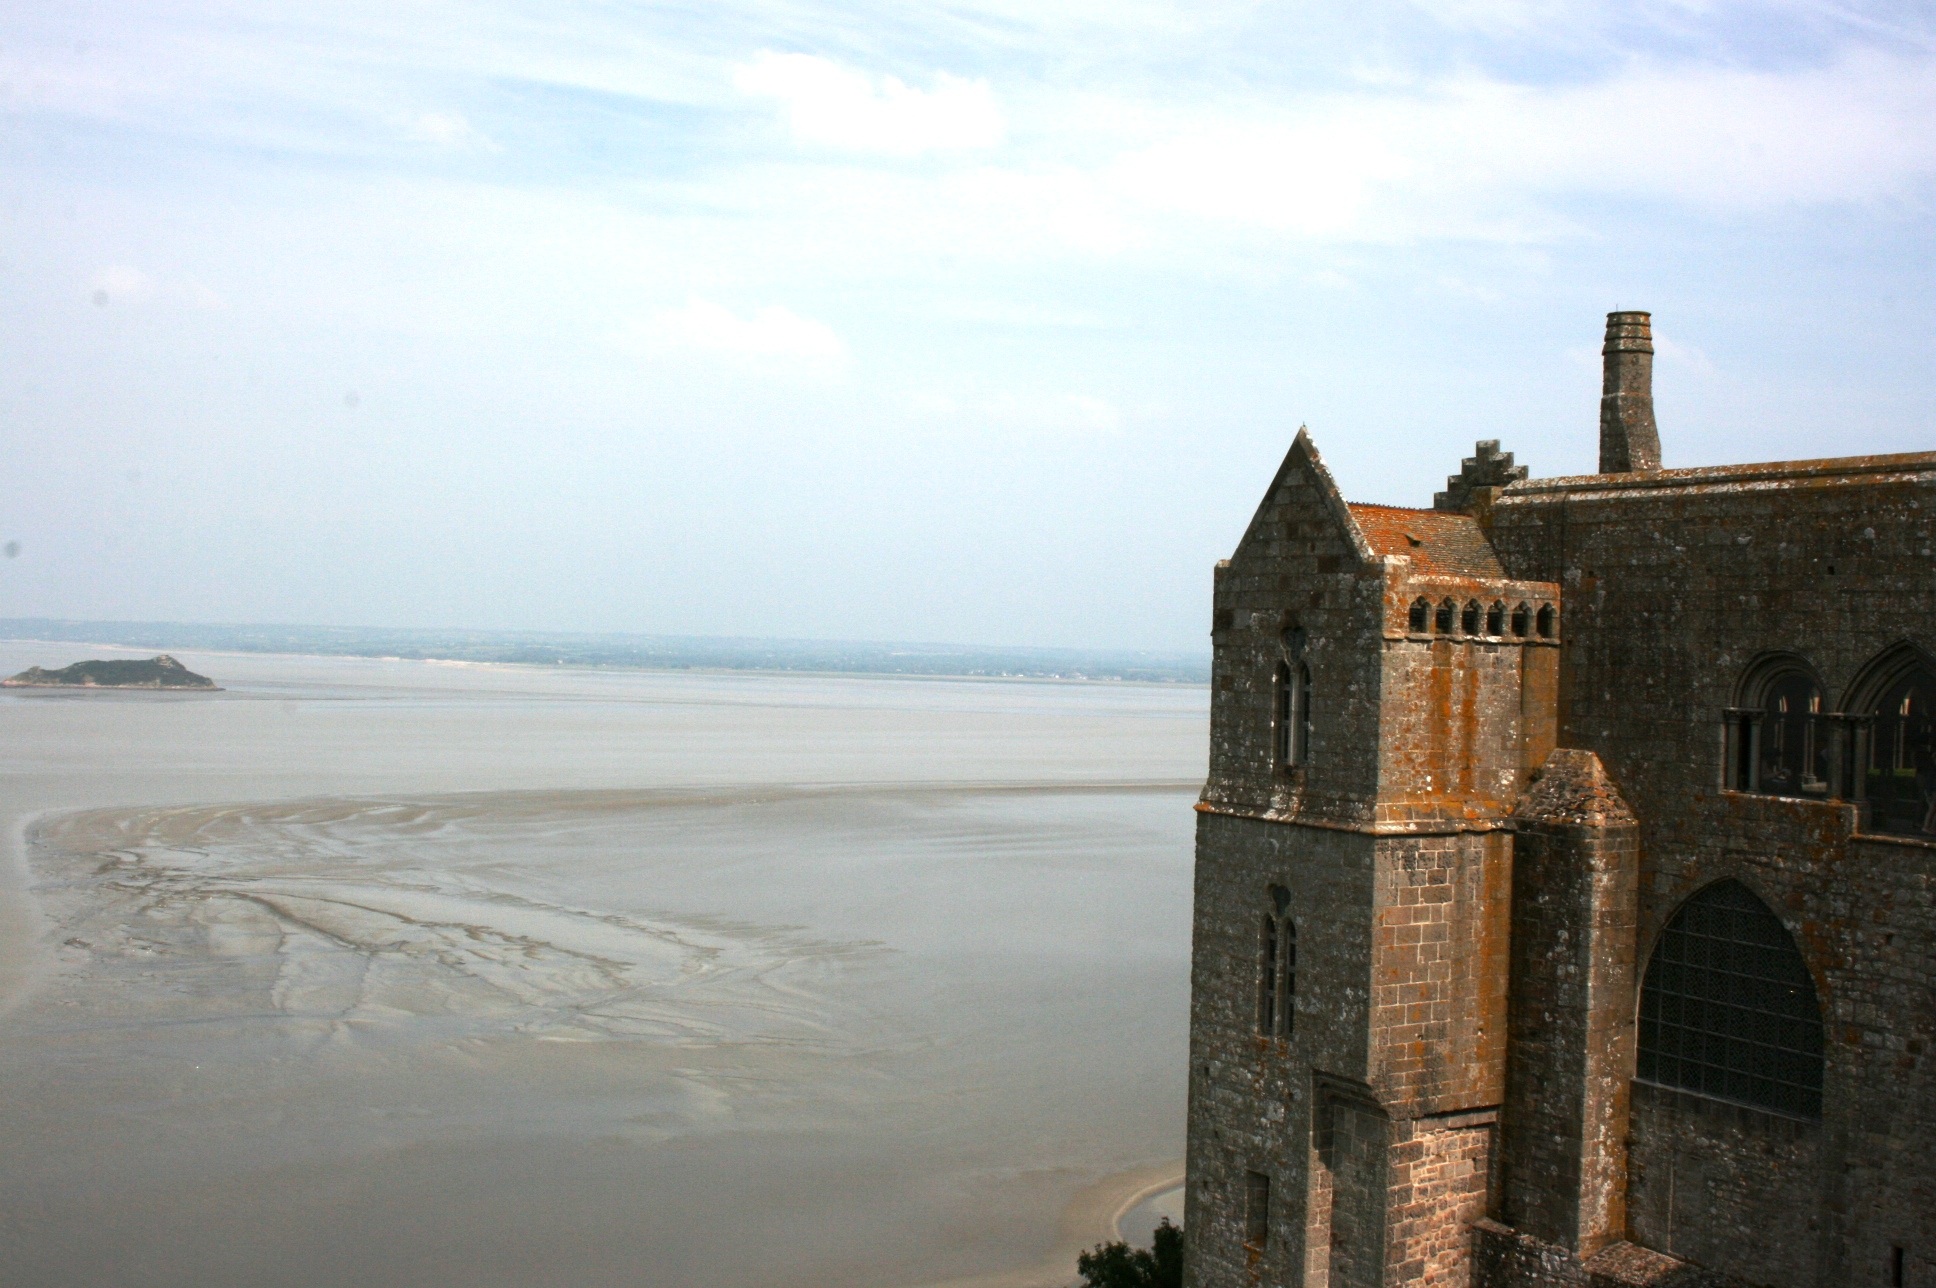
beach, sea, coast, vacation, france, tower, waterway, body of water, medieval architecture, normandy, abbey, middle ages, mont saint michel